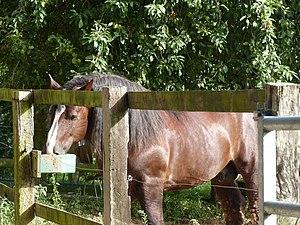
Étalon breton au paddock au haras national d'Hennebont
Le Haras national d'Hennebont est l'un des cinq pôles équestres de la région française Bretagne. Sa création en 1856 à Hennebont, dans le Morbihan, autour de l'ancienne abbaye de la Joie, résulte d'un échange avec l'abbaye Notre-Dame de Langonnet. Inauguré par Napoléon III le 15 août 1858, il est classé monument historique en 1995.